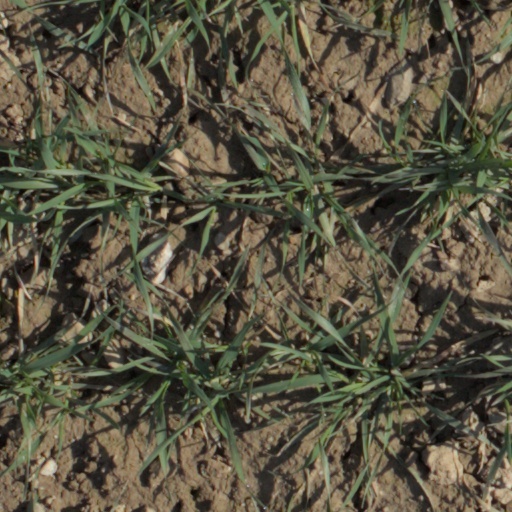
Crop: wheat